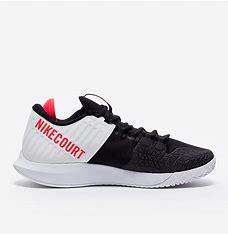
Brand: Nike
Model: Court Air Zoom Zero